Shoulder pad (sport)

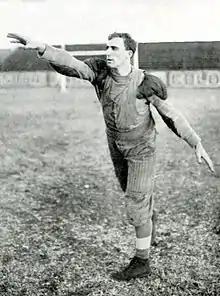
1906 photograph of early American football uniform with rudimentary shoulder pads worn by Bradbury Robinson, who threw the first legal forward pass

The first football shoulder pads were created by Princeton University student L.P. Smock in 1877. These were made of leather and wool and were thin, light, and did not provide much protection. In the early years of the 1900s decade, many young football players were killed while playing the sport due to the ferocity of the sport combined with the lack of sufficient protection. In 1905 President Theodore Roosevelt took the initiative to clean up the sport. He decried football as a dangerous sport and certain actions needed to be taken so that the sport could remain legal. These shoulder pads were sewn into the players' jerseys rather than being worn as a separate piece of equipment. Allegedly Pop Warner was the first to have his players wear shoulder pads. When he was coaching at the Carlisle Indian Industrial School, he was the first one to use pads made of fiber rather than cotton. The traditional, separate, over the head shoulder pads first made an appearance around 1910 to help make football a safer sport--these are the same style shoulder pads still used today. However, many players still did not use shoulder pads until the 1950s. In the 1960s, newer technology allowed companies to produce shoulder pads that were made of foam with an outer shell of hard plastic, offering improved protection when being hit. The drawback to these pads were that they did not have very much ventilation. Limited ventilation caused players to dehydrate quicker. This issue was fixed in the 1990s when synthetic fibers were added, making the shoulder pads more breathable.